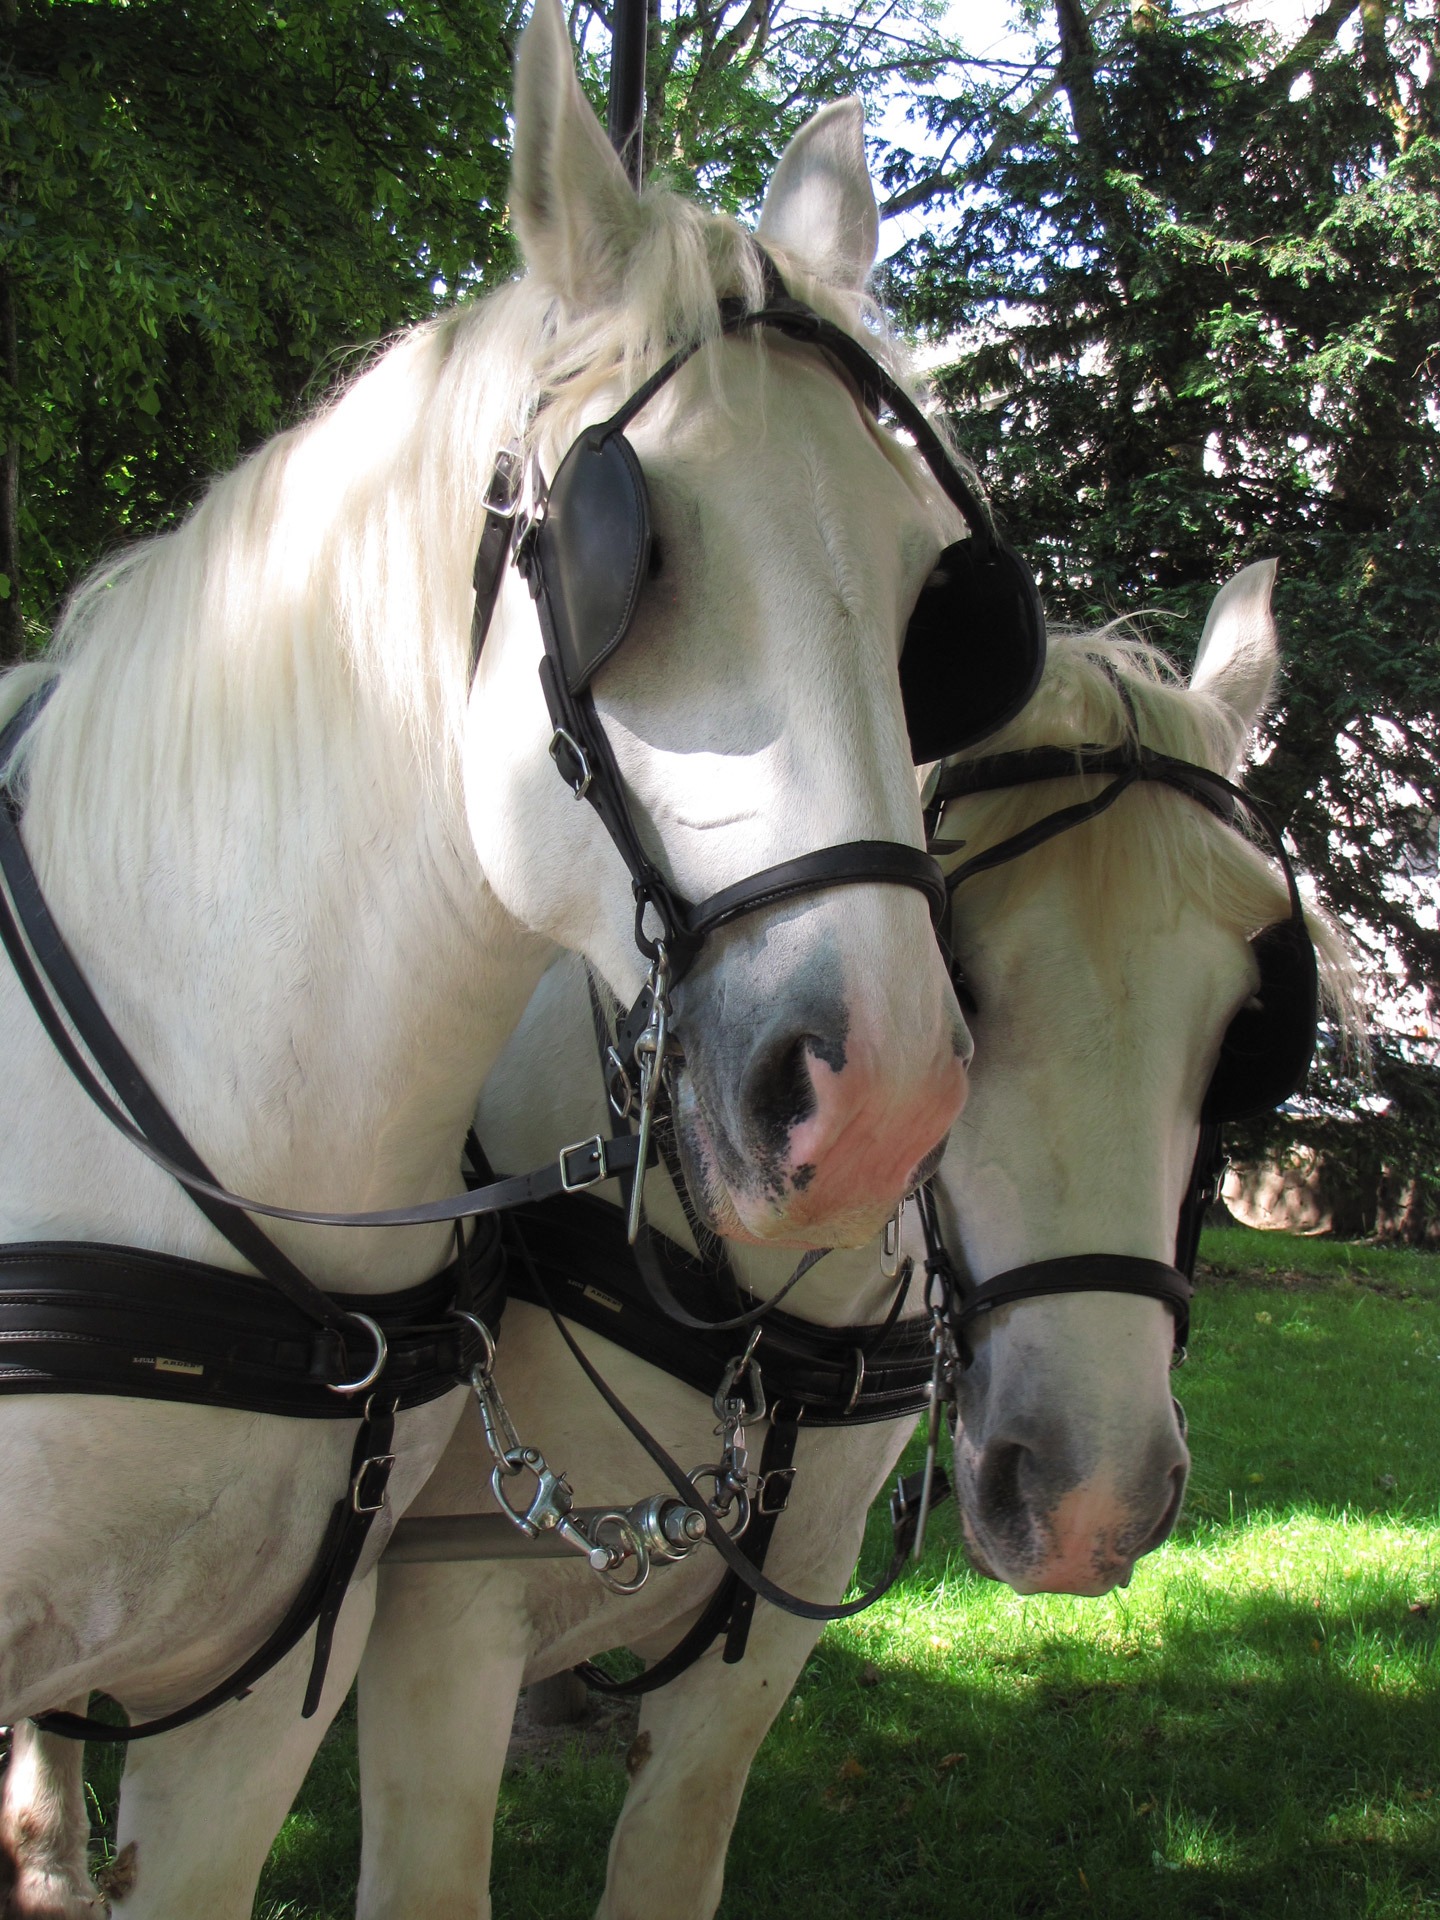
white, animal, vehicle, horse, rein, stallion, mane, bridle, horses, animals, mare, carriage, rare, boulogne, halter, pack animal, horse like mammal, horse harness, horse tack